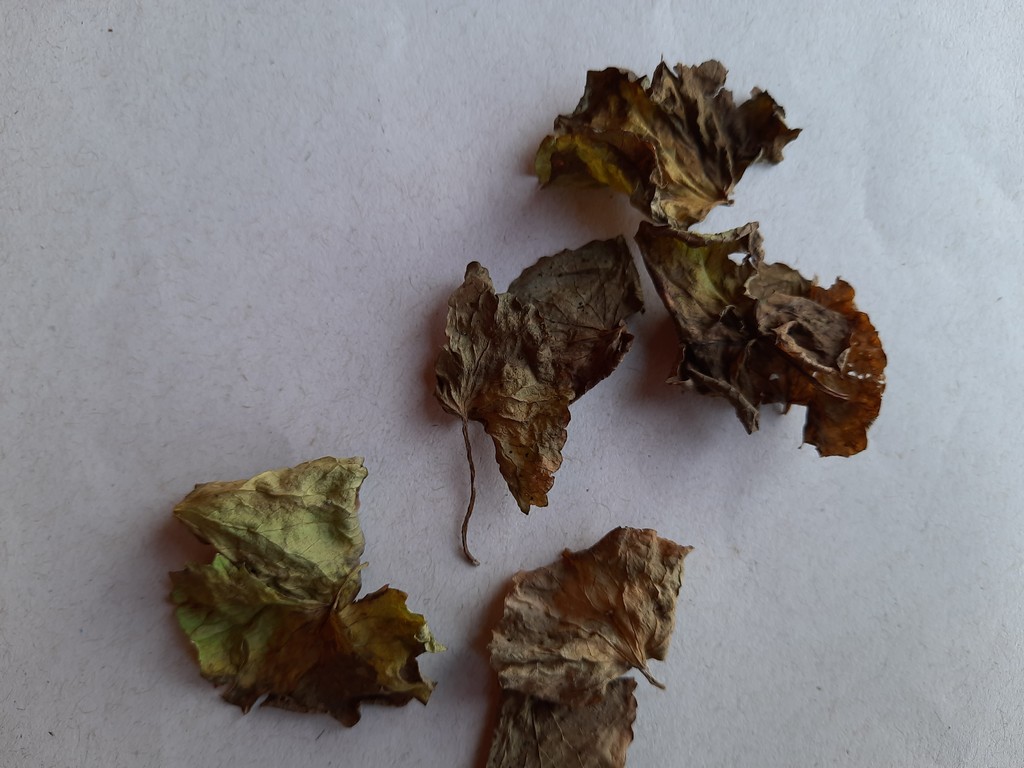
Label: Dried